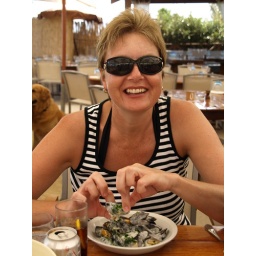
Caro enjoys the best plate of &amp;quot;moules&amp;quot; by the beach